Yazoo land scandal

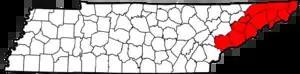
The State of Franklin (in red) superimposed on a map of modern Tennessee

The Yazoo land scandal, Yazoo fraud, Yazoo land fraud, or Yazoo land controversy was a massive real-estate fraud perpetrated, in the mid-1790s, by Georgia governor George Mathews and the Georgia General Assembly. Georgia politicians sold large tracts of territory in the Yazoo lands, in what are now portions of the present-day states of Alabama and Mississippi, to political insiders at very low prices in 1794. Although the law enabling the sales was overturned by reformers the following year, its ability to do so was challenged in the courts, eventually reaching the US Supreme Court. In the landmark decision in "Fletcher v. Peck" (1810), the Court ruled that the contracts were binding and the state could not retroactively invalidate the earlier land sales. It was one of the first times the Supreme Court had overturned a state law, and it justified many claims for those lands. Some of the land sold by the state in 1794 had been shortly thereafter resold to innocent third parties, greatly complicating the litigation. In 1802, because of the ongoing controversy, Georgia ceded all of its claims to lands west of its modern border to the U.S. government. In exchange the government paid cash and assumed the legal liabilities. Claims involving the land purchases were not fully resolved until legislation was enacted in 1814 establishing a claims-resolution fund.